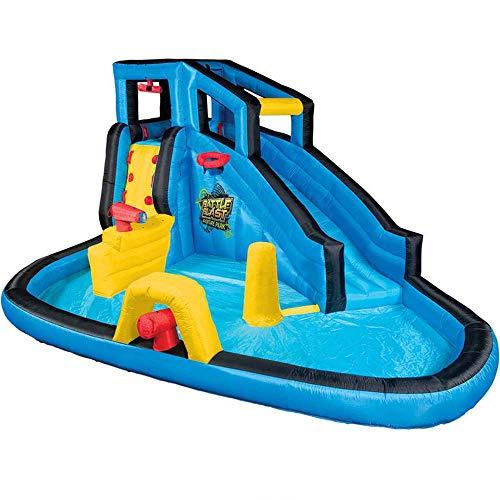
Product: Banzai Battle Blast Adventure Inflatable Water Park
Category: Toys & Games | Sports & Outdoor Play | Pools & Water Toys | Pool Toys | Inflatable Water Slides
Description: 15'L x 11'10"W x 8'H inflatable water park.
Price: $349.99
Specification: ProductDimensions:180x142x96inches|ItemWeight:55pounds|ShippingWeight:58.9pounds(Viewshippingratesandpolicies)|DomesticShipping:ItemcanbeshippedwithinU.S.|InternationalShipping:ThisitemcanbeshippedtoselectcountriesoutsideoftheU.S.LearnMore|ASIN:B072QCKDFR|Itemmodelnumber:35547|Manufacturerrecommendedage:3yearsandup